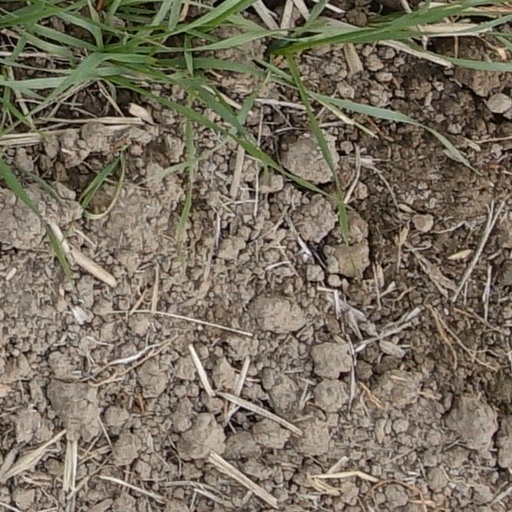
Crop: wheat